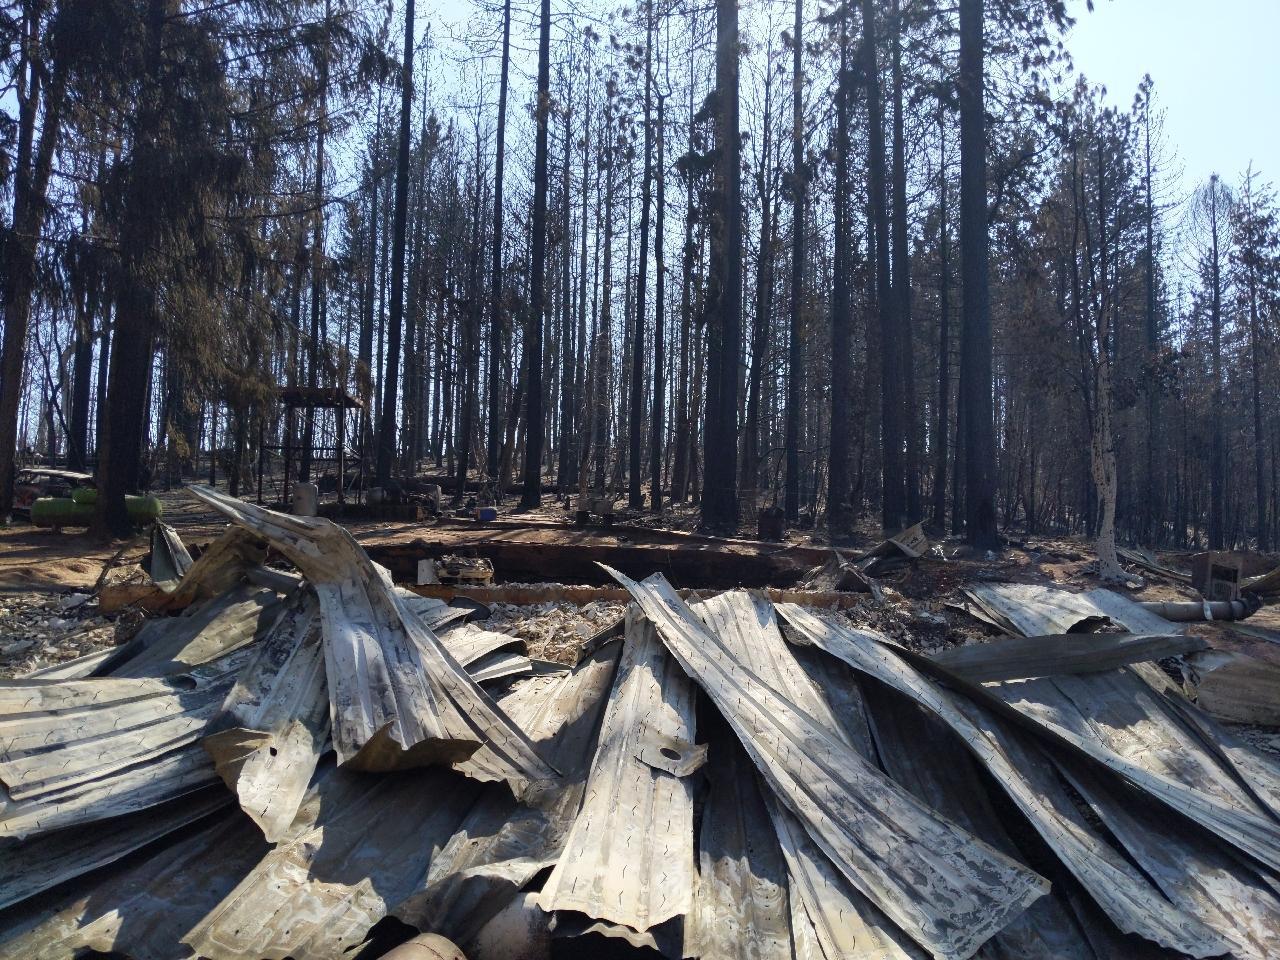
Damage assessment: destroyed